COVID-19 vaccination in New Zealand

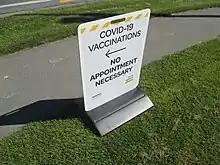
Sign advertising "walk-in" vaccination clinic in Christchurch, in October 2021

In response to the Waikato lockdown implemented on 3 October 2021, Prime Minister Ardern stated that lockdowns would continue unless vaccination rates increased nationally.